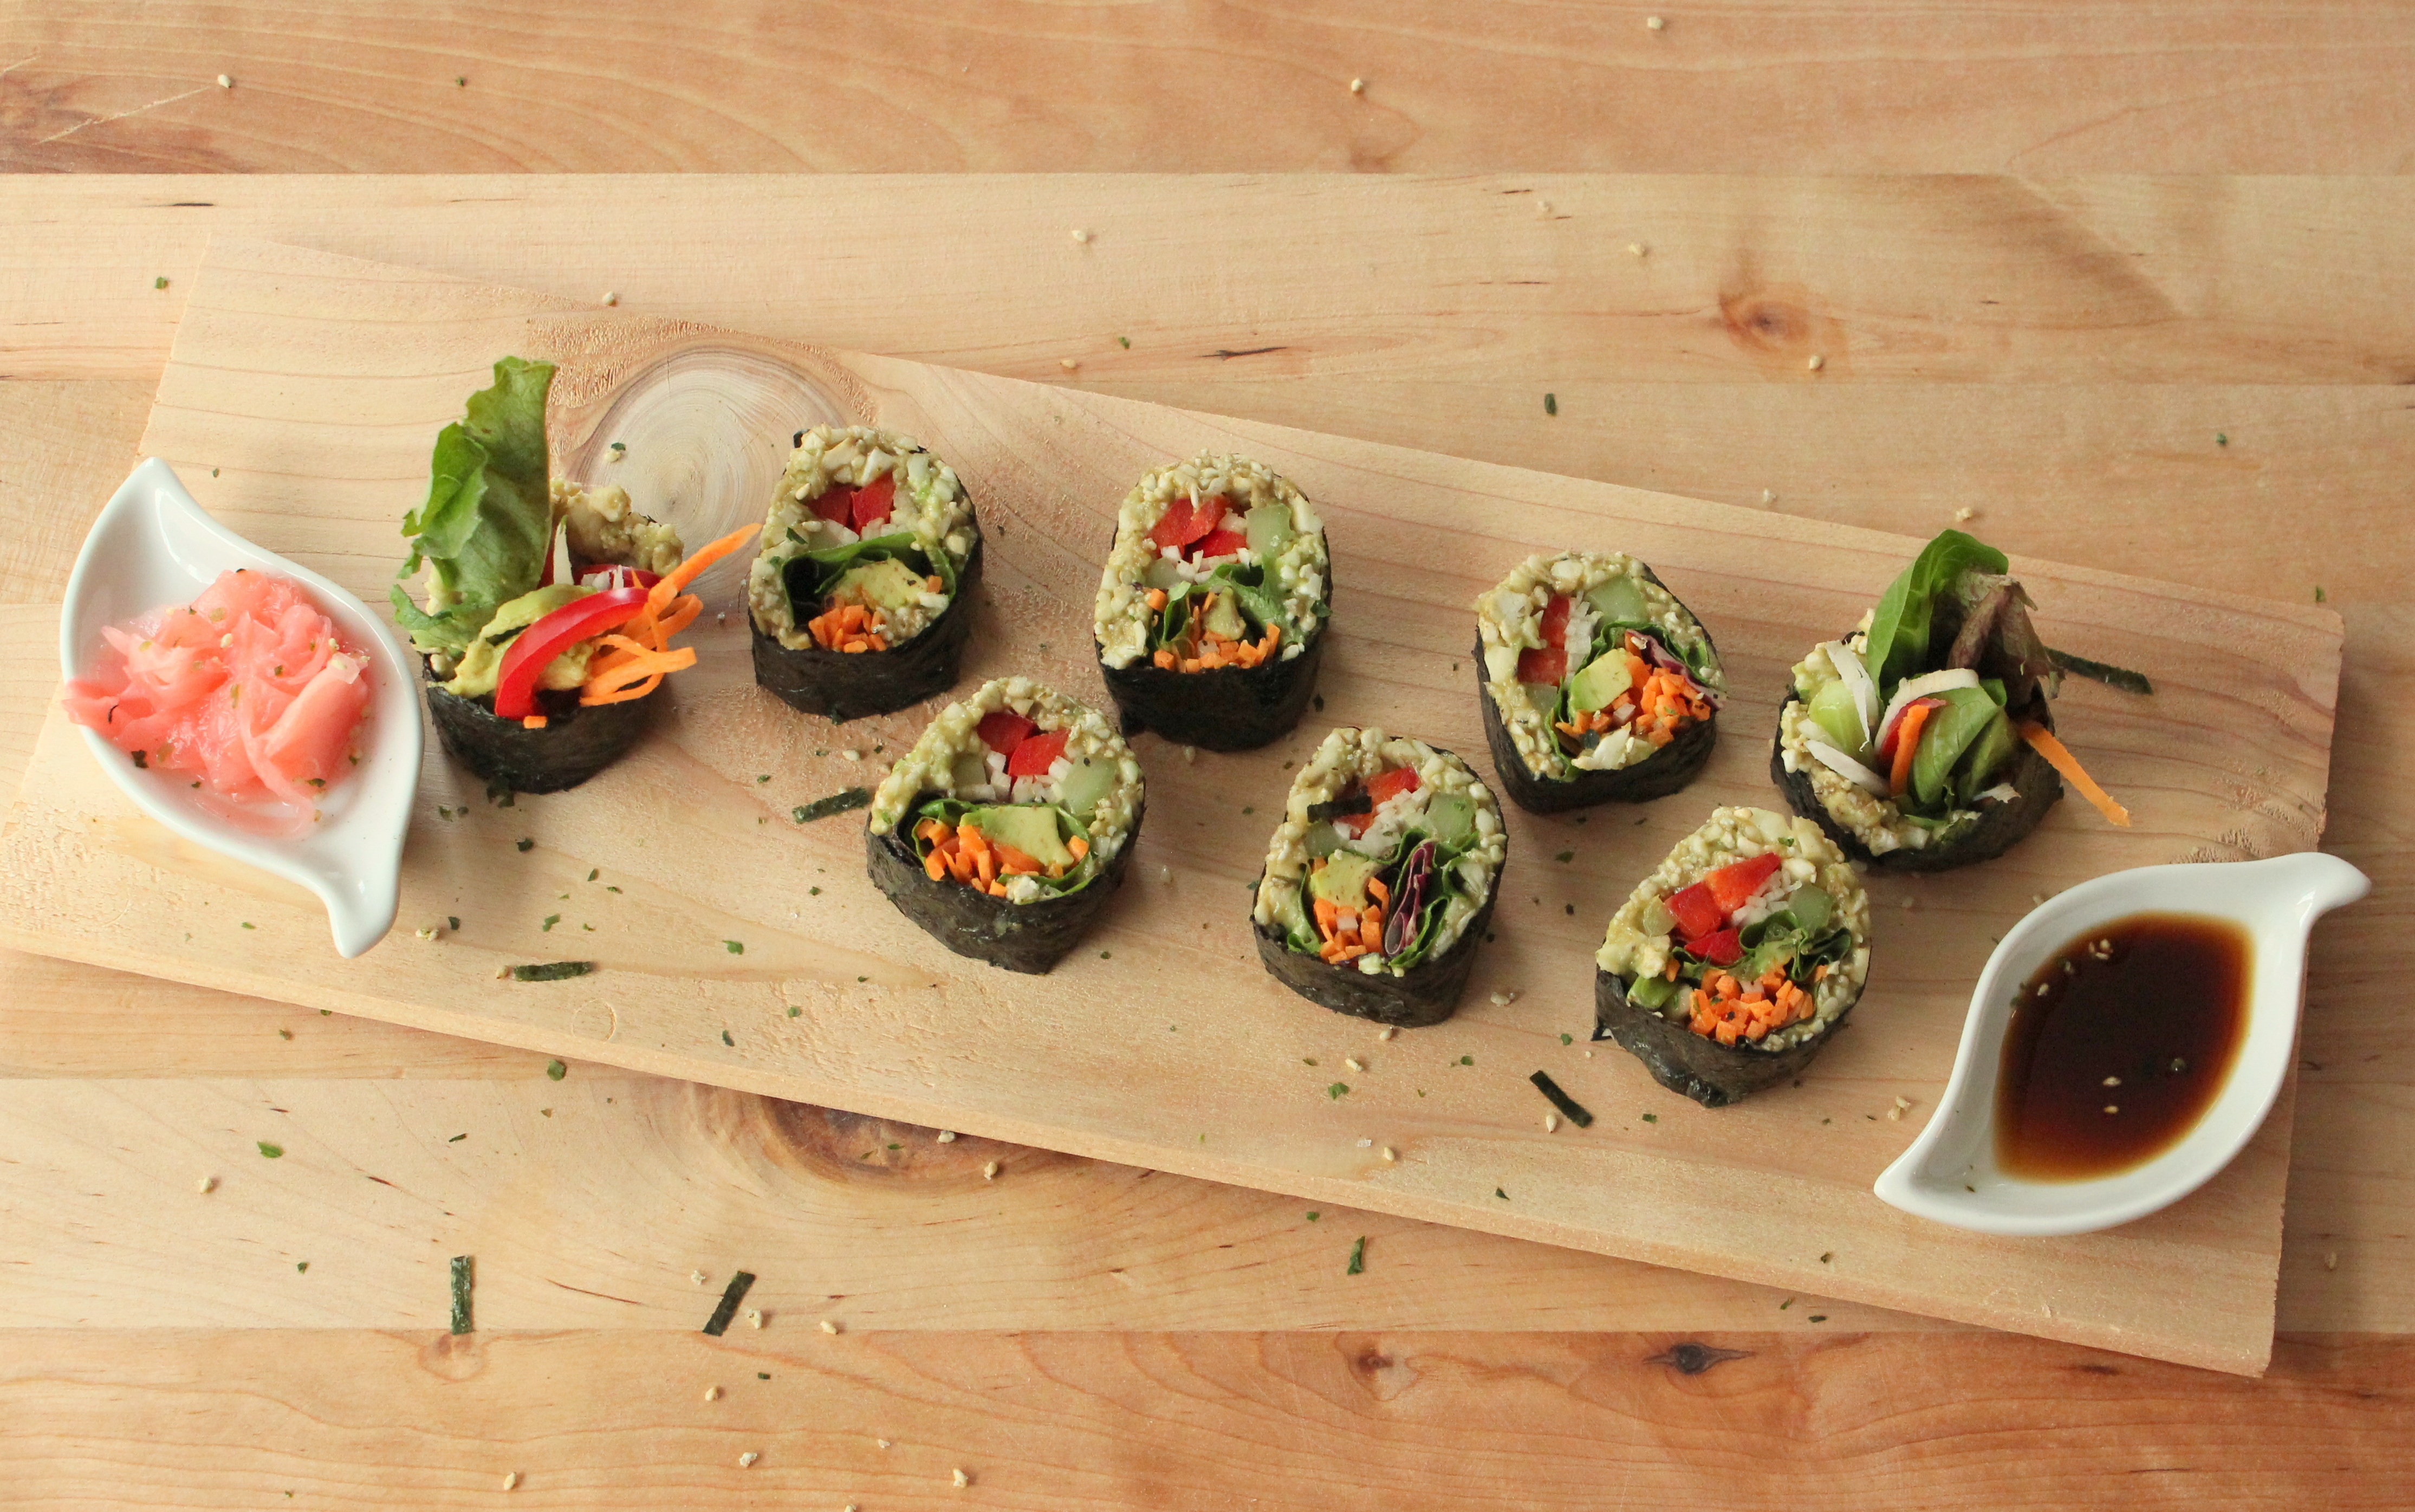
plant, flower, dish, meal, food, produce, fresh, dessert, cuisine, asian food, sushi, vegan, raw, ginger, soy sauce